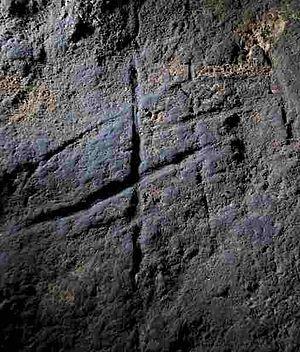
Cet article traite de l’histoire évolutive de la lignée humaine entre 40 000 et 35 000 ans avant le présent. Après le début du Paléolithique supérieur, où coexistaient différentes industries lithiques de transition, l'Aurignacien s'étend à toute l'Europe. Il se caractérise par l'apparition des outils sur matière dure animale, par l'allègement des outils lithiques, et par le développement de l’art pariétal.
L'Homme de Néandertal, ou Néandertalien, est une espèce éteinte du genre Homo, qui a vécu en Europe, au Moyen-Orient et en Asie centrale, jusqu'à environ 30 000 ans avant le présent. Selon une étude génétique publiée en 2016, il partage avec l'Homme de Denisova un ancêtre commun remontant à environ 450 000 ans. Cet ancêtre partage lui-même avec Homo sapiens un ancêtre commun remontant à environ 660 000 ans. Les plus anciens Néandertaliens fossiles reconnus comme tels sont ceux de la Sima de los Huesos, datés de 430 000 ans.
La grotte de Gorham se situe à Gibraltar, en territoire britannique d'outre-mer, dans le sud de la péninsule Ibérique, sur la face sud-est du rocher de Gibraltar. Elle doit son nom au capitaine A. Gorham, un officier britannique qui la découvrit en 1907. Elle s'ouvre dans une roche calcaire.